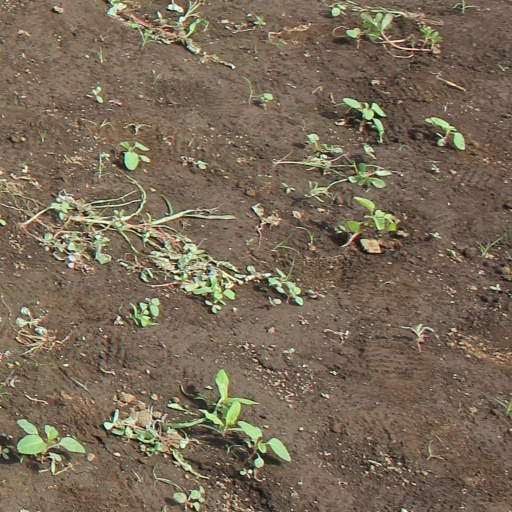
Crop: soybean